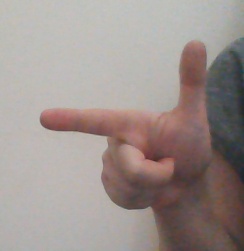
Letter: yaa